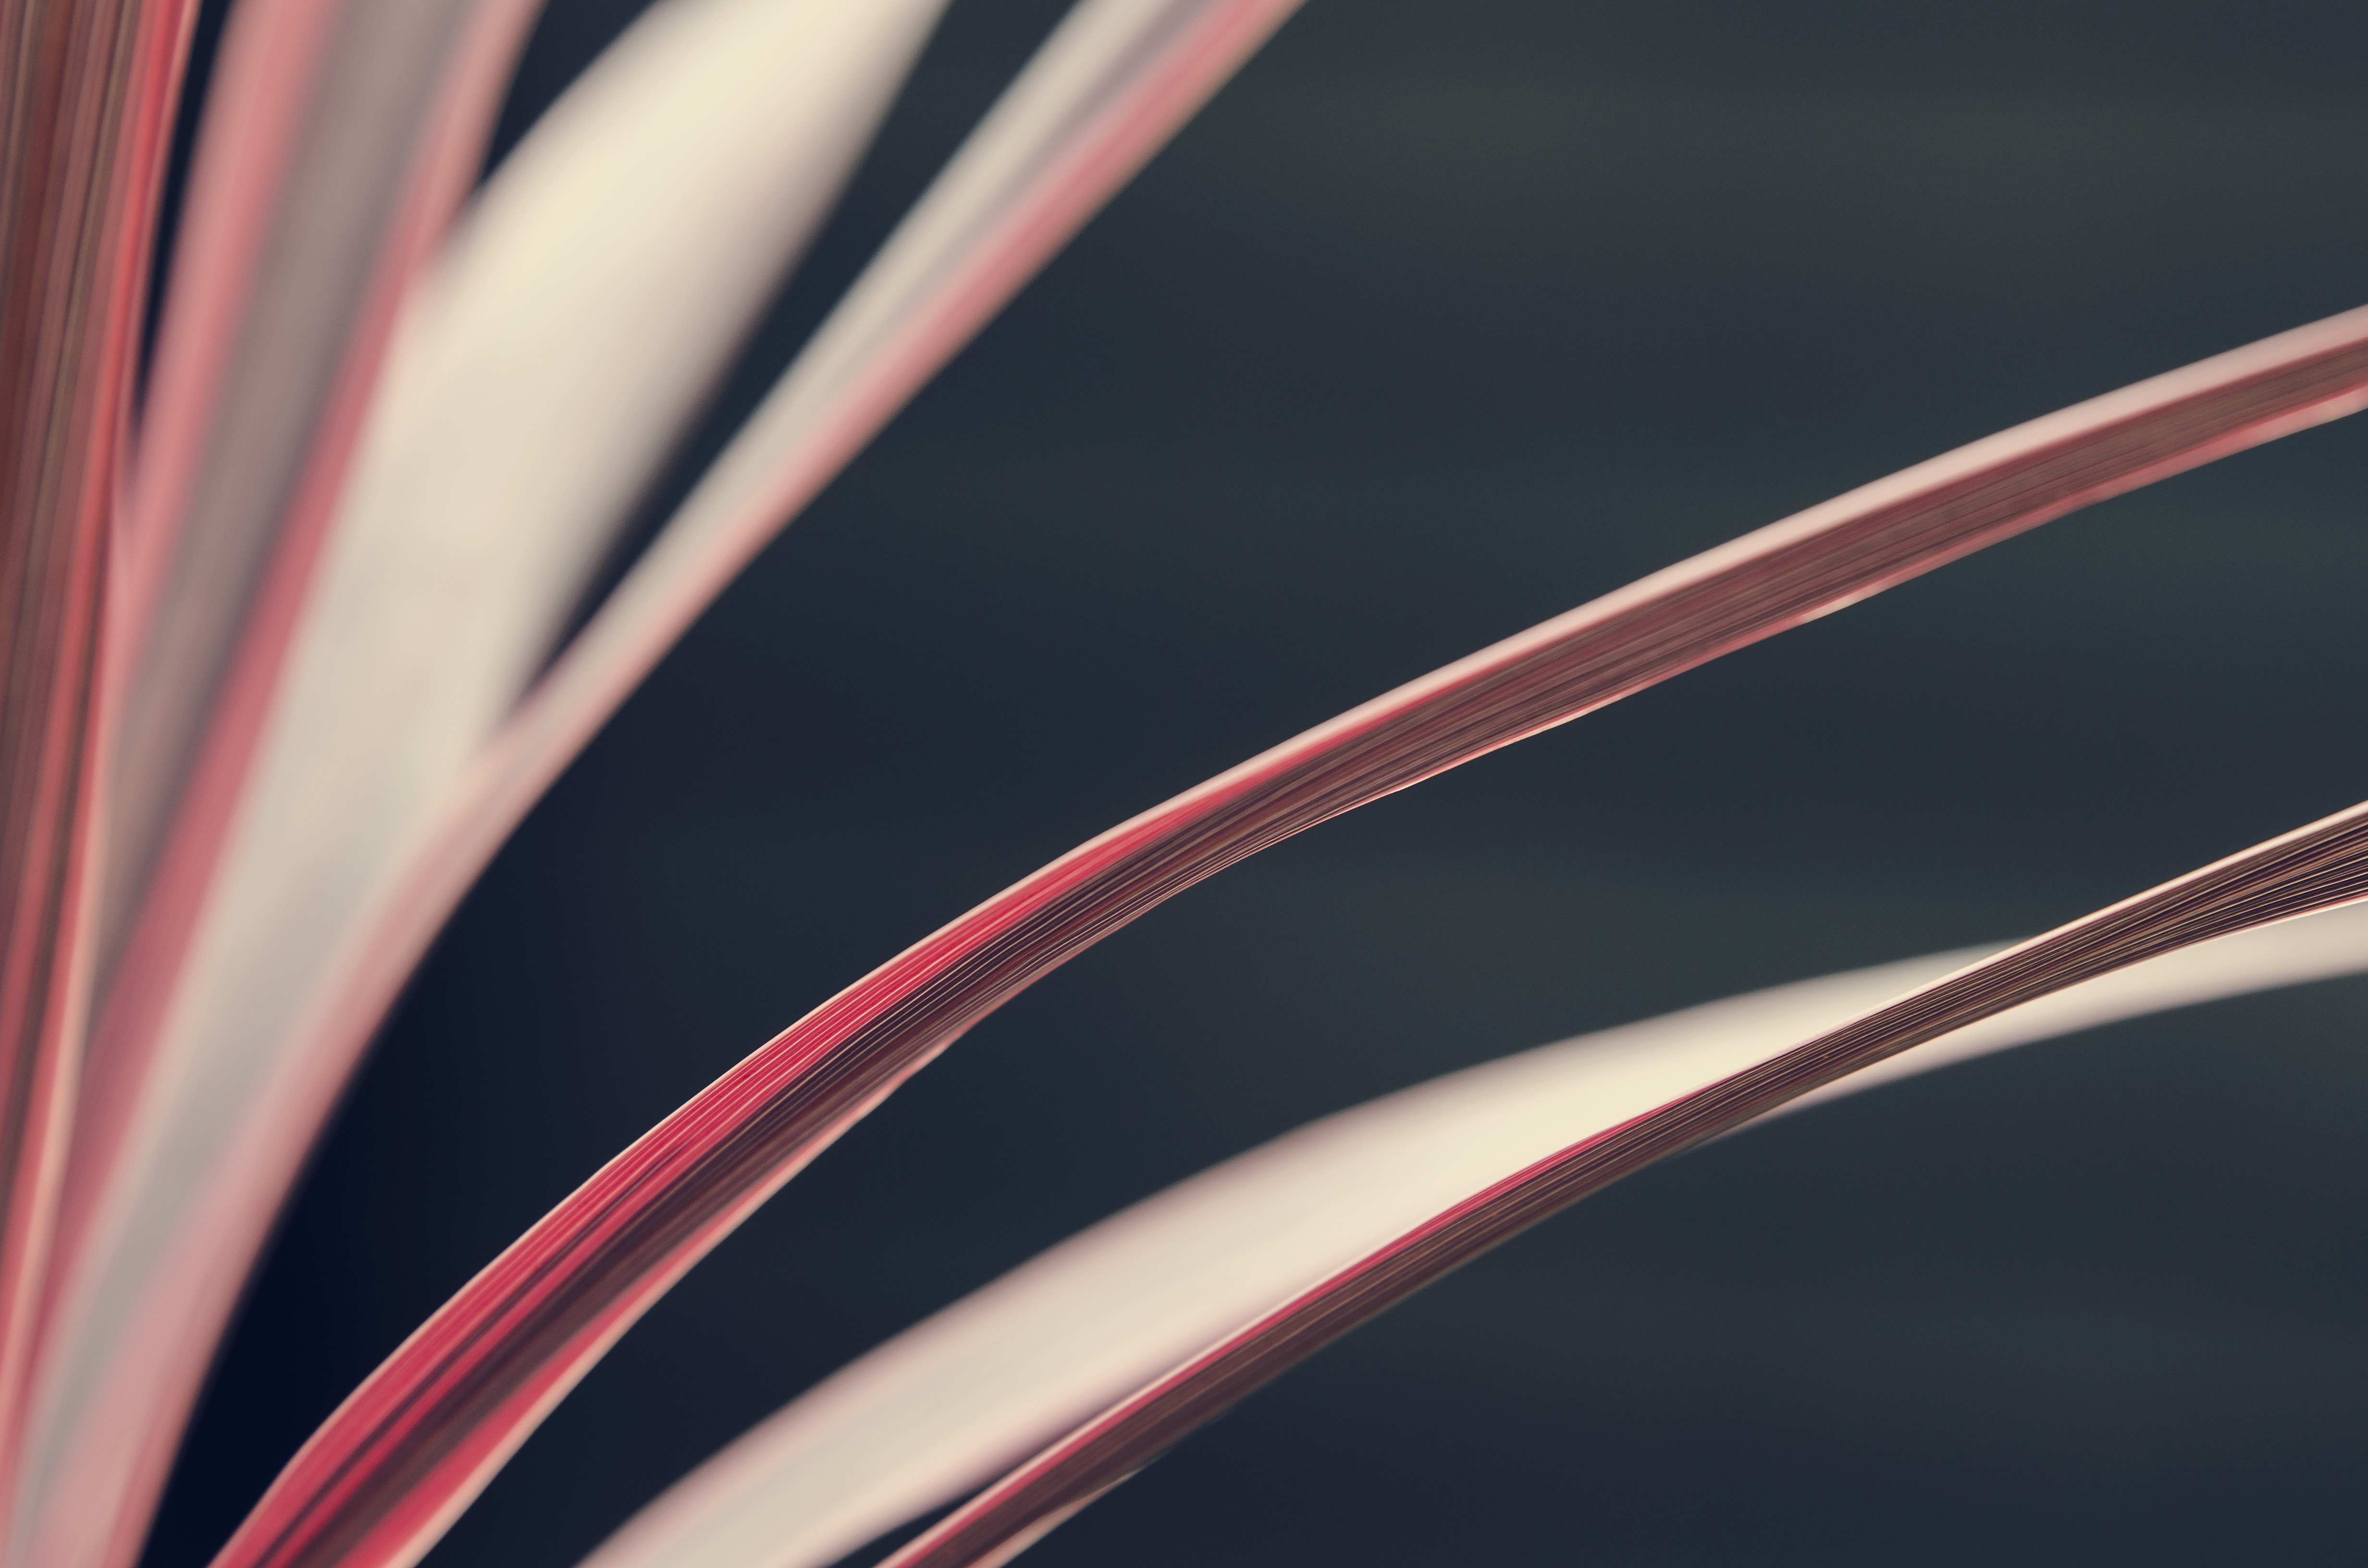
light, abstract, photography, wheel, flower, petal, line, red, color, circle, close up, leaves, macro photography